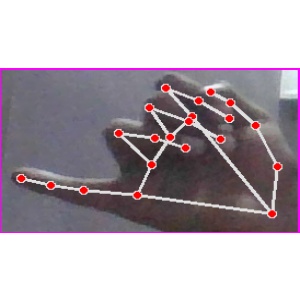
अक्षर: च